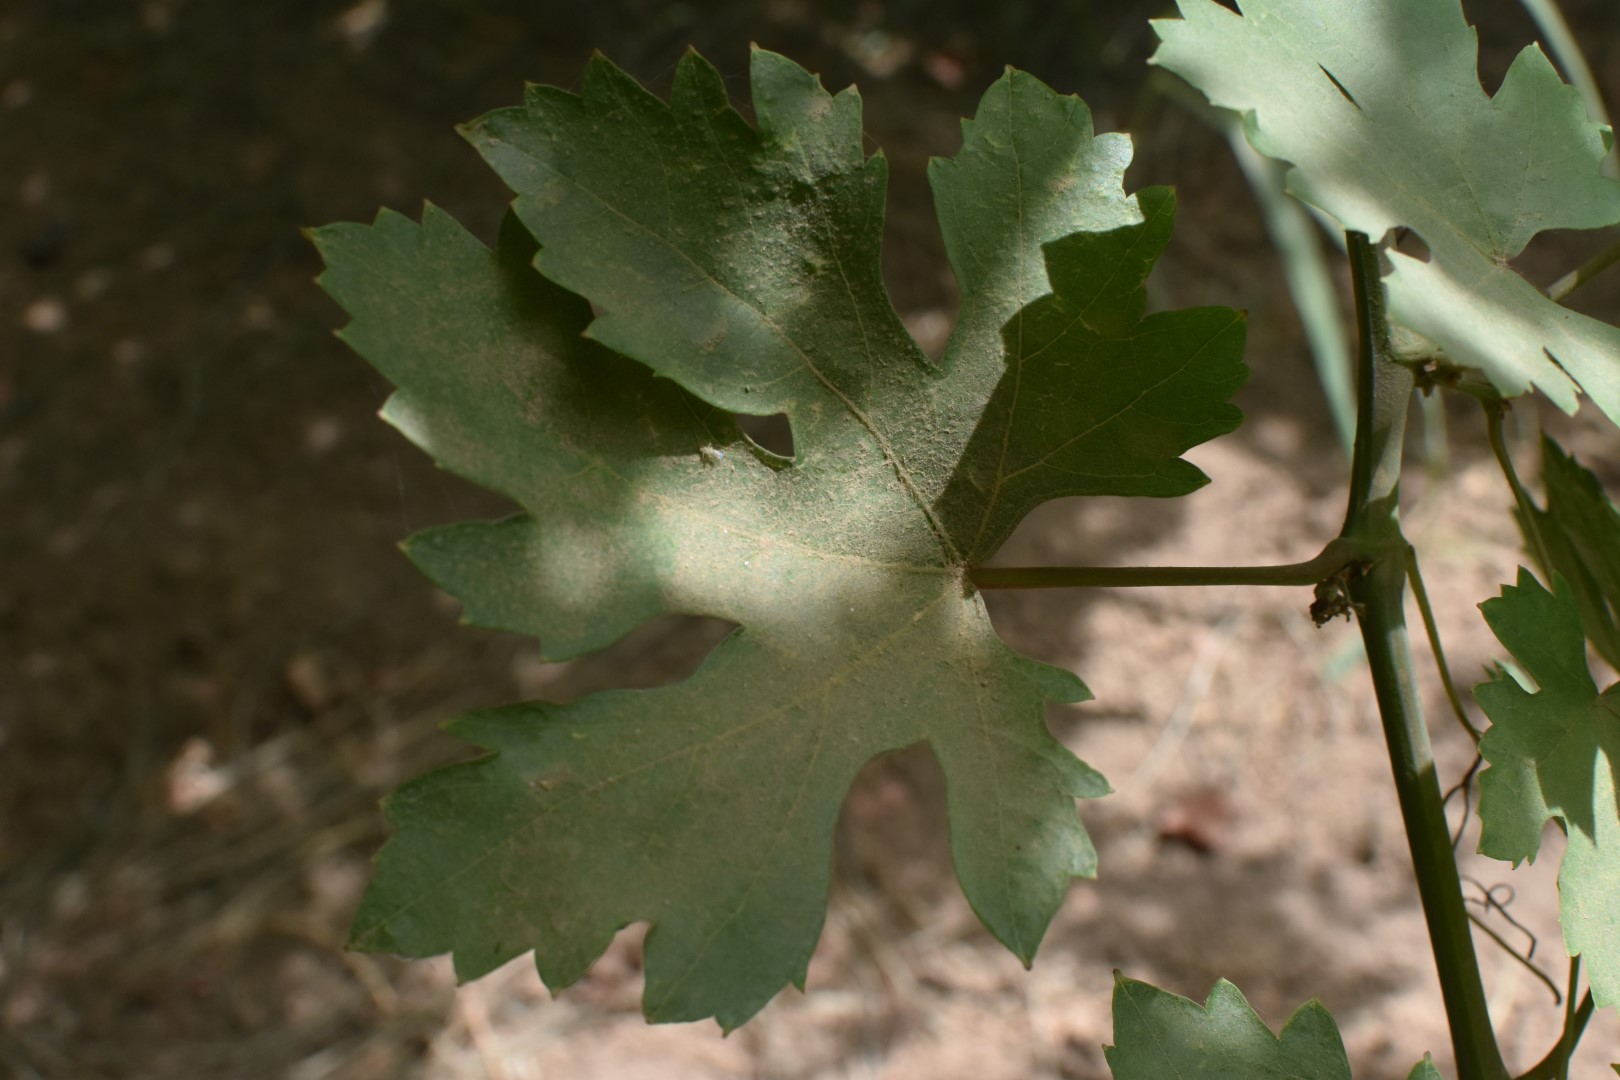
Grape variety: Riasi